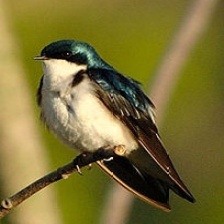
Species: TREE SWALLOW
Scientific name: TACHYCINETA BICOLOR